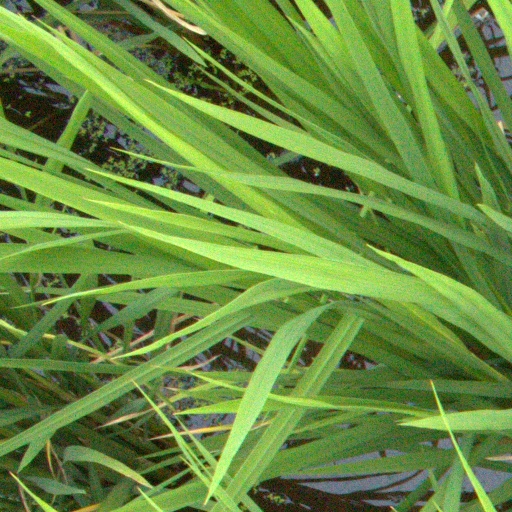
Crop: rice